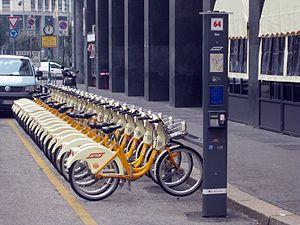
BikeMi est le système de vélos en libre-service à Milan en Italie, mis en service par la municipalité le 3 décembre 2008. BikeMi est la déclinaison milanaise du système SmartBike du groupe Clear Channel, qui en assure la gestion. Le service BikeMi propose 4 600 vélos répartis sur 330 stations.